Truro railway station

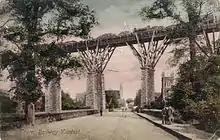
Carvedras viaduct

Two of Brunel's timber viaducts carried the line high above the town. Immediately outside the station was Carvedras Viaduct, 86 feet above St George's Road and 969 feet long. After passing the site of the castle, the line then passed over Truro Viaduct, which with 20 stone piers stretched to 1,329 feet and was the longest viaduct in Cornwall, although it was only 92 feet high. They were replaced with stone viaducts in 1902 and 1904 respectively, although the original piers still stand.